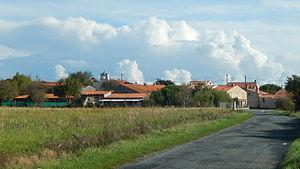
Saint-Froult, Charente-Maritime, France. • Le village de Saint-Froult, vu par la Route des Claires. On distingue le clocher de l'église du village.
Saint-Froult est une commune du sud-ouest de la France, située dans le département de la Charente-Maritime.